Suhmsgade

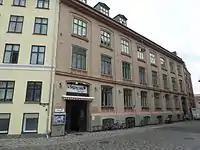
No. 4: Annemone Teatret

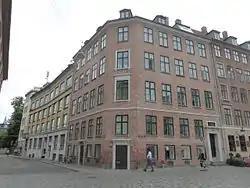
No. 5

No. 4 was built for the school Vestre Betalingsskole in 1852 to design by P.C. Hagemann. The school at previously been located at Nørregade 41. It moved to Vester Voldgade and changed its name to Vester Voldgades Betalingsskole in 1890. The building in Suhmsgade is now home to Annemone Teatret.